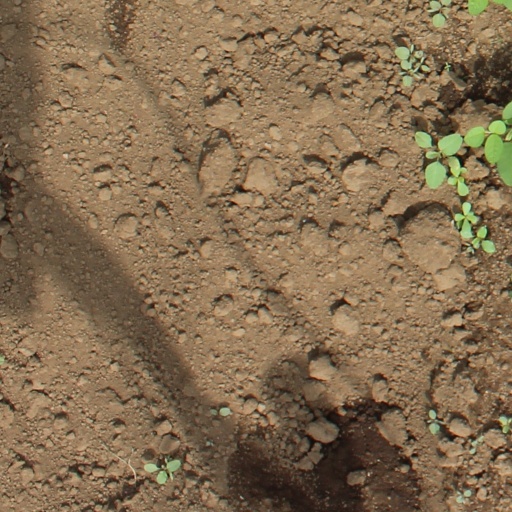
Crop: soybean